2023 Moscow Victory Day Parade

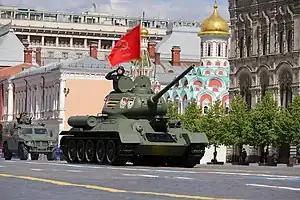
T-34-85, the sole tank on show at the 2023 Moscow Victory Day Parade

Only one tank was shown, namely an antique T-34-85, a type produced in the Soviet Union from 1944 to 1946. No flyover column was present during the event for the second year in a row. Only 51 vehicles were present compared to 197 for the 2021 Victory Day parade, roughly only 25% of the vehicles that appeared in 2021. Given the lack of a flyover, the parade lasted only 45 minutes, compared to an hour and a half as per usual. Only eight thousand soldiers took place in the parade compared to eleven thousand soldiers who appeared in 2021. The vintage T-34-85 was the only tracked vehicle on parade, the rest of the vehicles were light fighting vehicles that were wheeled. Vehicles such as VPK-3927 Volk, Tigr and VPK-7829 Bumerang appeared on the parade. No short range air defense systems were seen either, a break from previous parades. Finally the relatives of those that fought in Great Patriotic War, the Immortal Regiment, were not allowed to march.